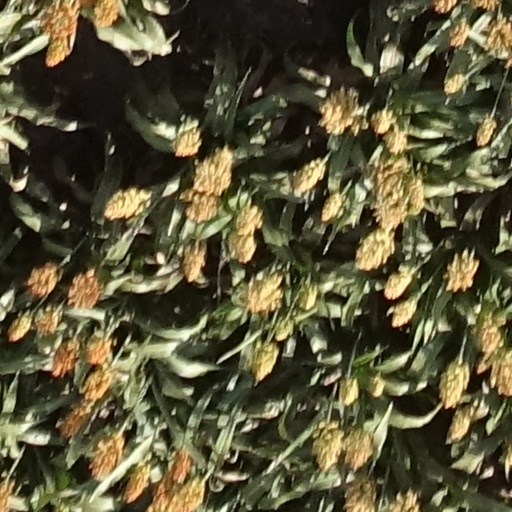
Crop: sorghum